Operation Grandslam

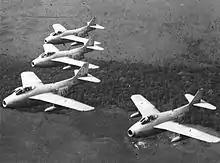
UN J 29 fighter jets in the Congo

Early on 29 December, the ONUC Air Division launched a surprise assault on the Kolwezi airfield. The J 29 fighter jets strafed with their 20mm cannons, as their 13.5mm rockets were inoperable in the overcast skies. Five fuel dumps and the local administrative building were destroyed. To prevent civilian casualties, ONUC did not target the Kolwezi civilian airport. Katangese Air Force Commander Jeremiah Puren had, however, managed to evacuate six Harvard trainers before the attack occurred. Mercenary Jan Zumbach remained with the other portion of the air force in Portuguese Angola and did not intervene, infuriating Puren, who was ordered by General Muke to fall back to Jadotville. For the rest of the campaign most of the Katangese Air Force remained grounded, as Puren feared his Harvards would perform poorly against the UN's faster J 29 jets. Anti-aircraft fire damaged three UN planes at Kolwezi, but their attacks nonetheless continued throughout the day and were extended to other Katangese airfields, such as those at Kamatanda and Ngule. Three further UN reconnaissance missions resulted in the destruction of six Katangese aircraft on the ground and one further kill, possibly in the air. According to the UN, the air raids against the Kantangese Air Force were completed "without loss of life" on either side. Destroying so much of the Katangese Air Force at the onset of the operation was key for the UN to succeed; if Katanga were able to launch coordinated air attacks against UN supply airlifts, Grandslam would likely fail.